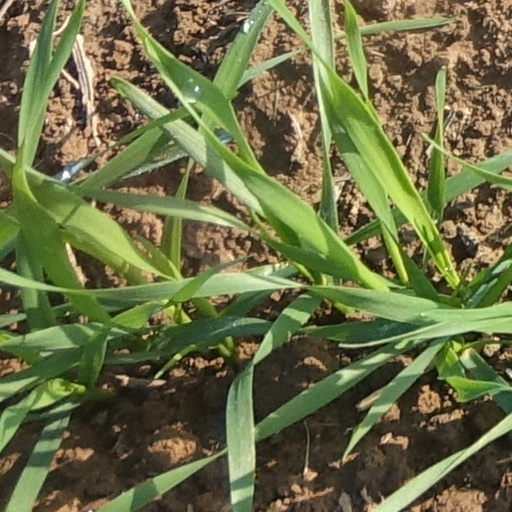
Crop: wheat